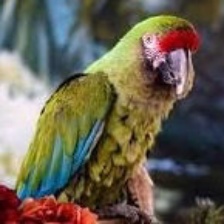
Species: MILITARY MACAW
Scientific name: ARA MILITARIS
ImageNet parent category: macaw